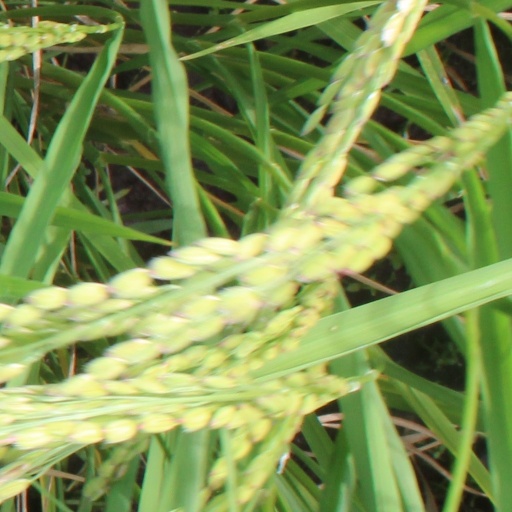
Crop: rice